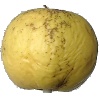
Label: Apple Golden 1